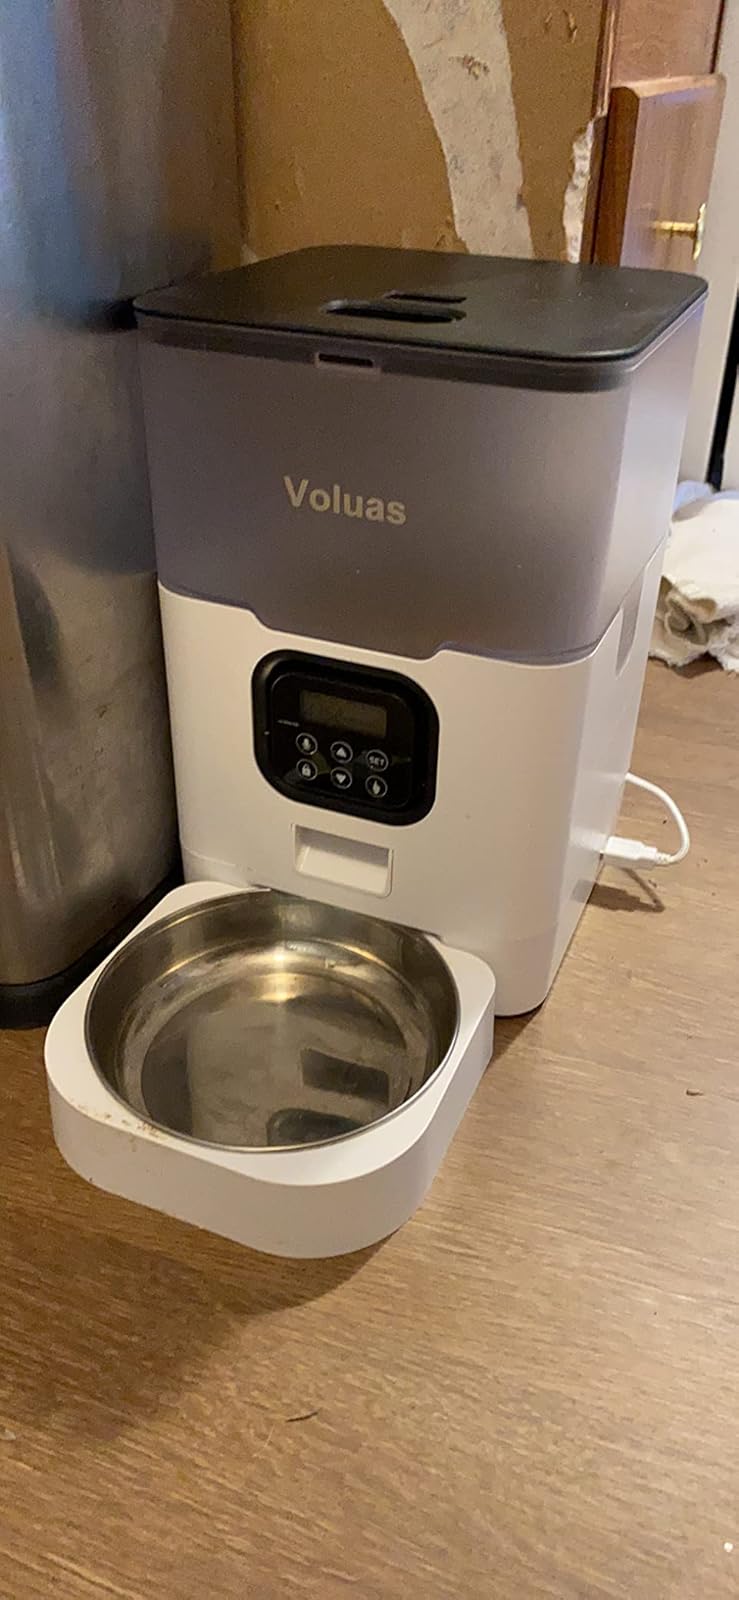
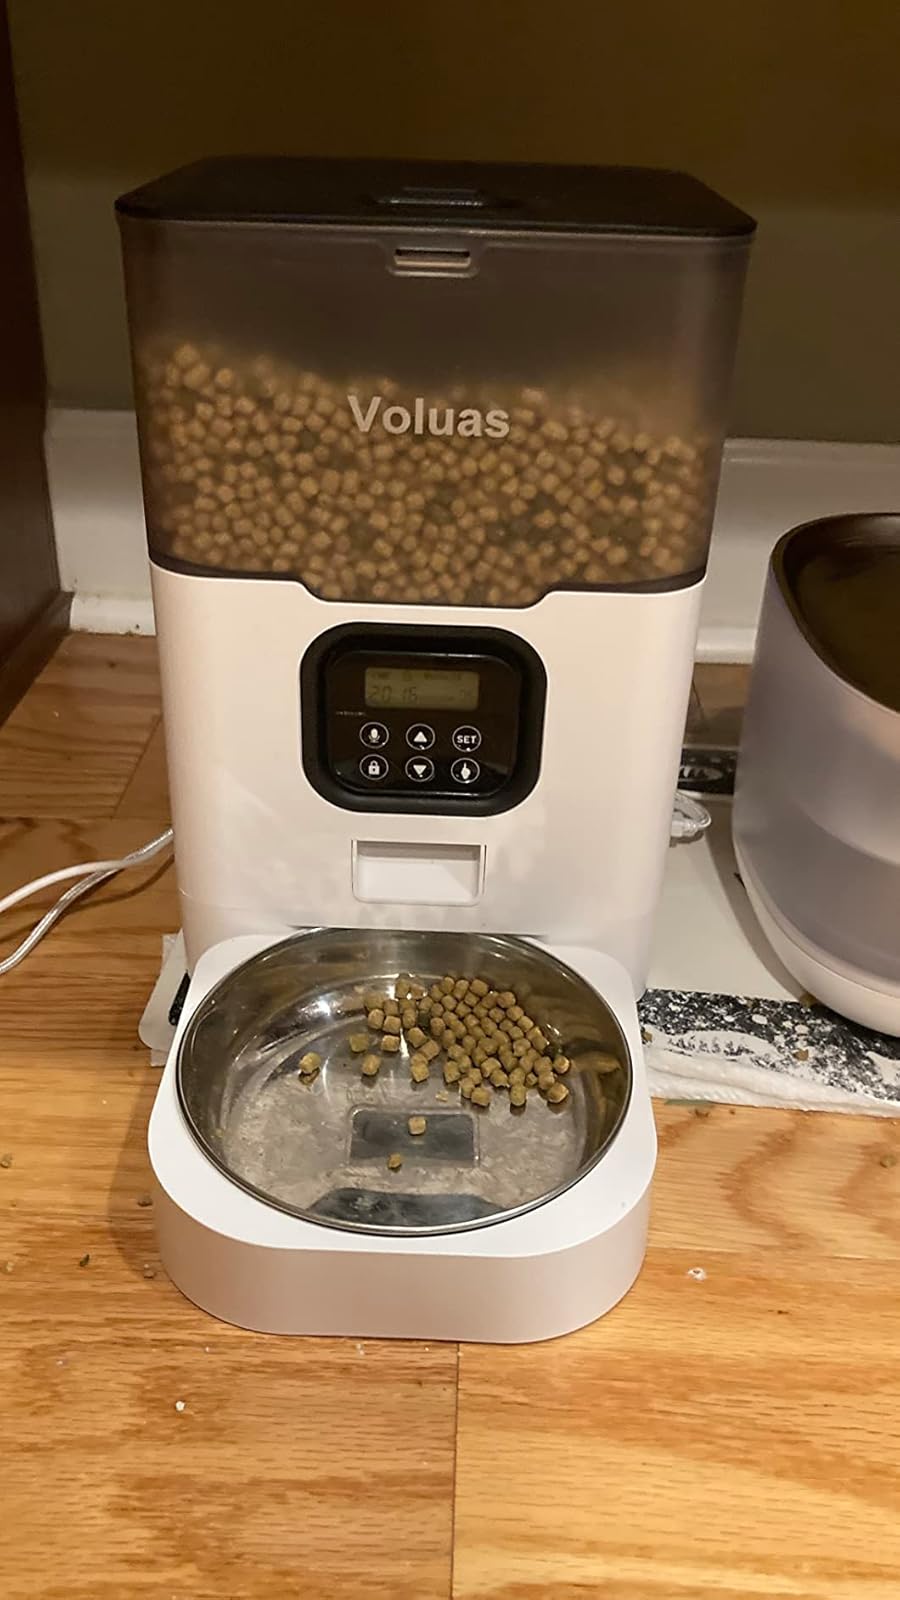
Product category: items_feeder
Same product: yes